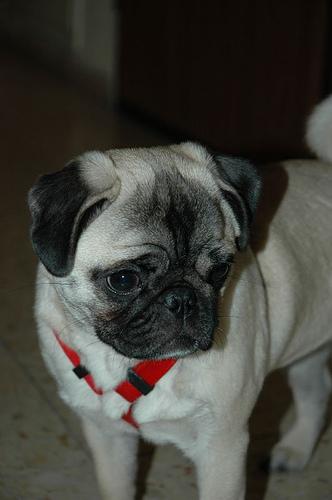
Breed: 798-n000130-pug